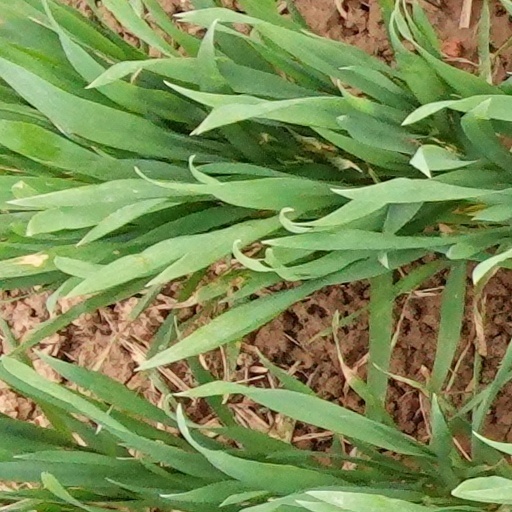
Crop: wheat